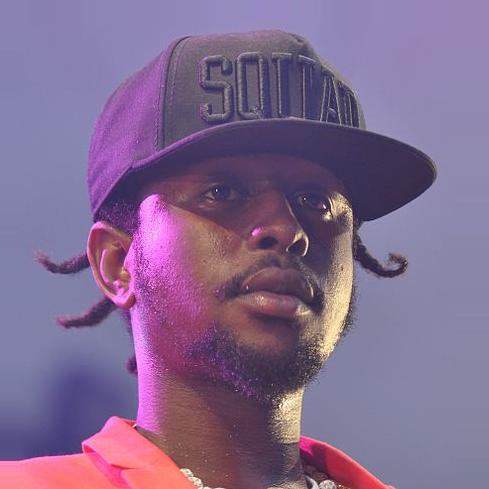
Age: 24